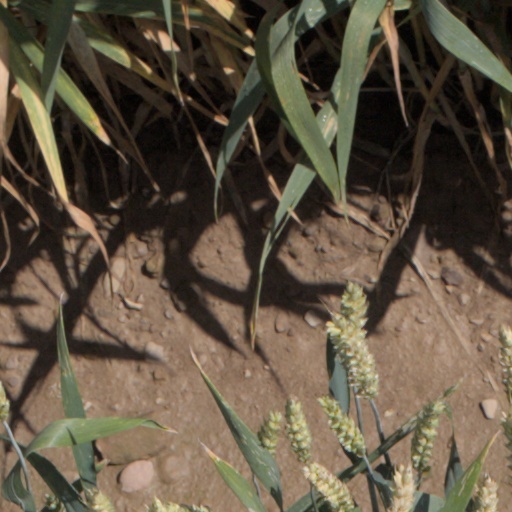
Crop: wheat